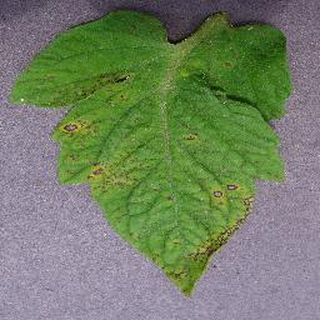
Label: tomato_septoria_leaf_spot